HkB 600

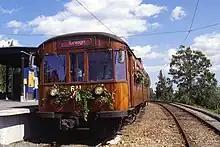
Last trip with the HkB 600 in 1995

HkB 600 were electric teak wagons formerly used on the Oslo Metro of Oslo, Norway. 12 double-car multiple units were built by Skabo Jernbanevognfabrikk and AEG from 1951 to 1956. Each train was long, and could carry 40 standing and 120 seated passengers. Maximum speed was . The wagons were taken out of use in 1995, and replaced with OS T2000 wagons.